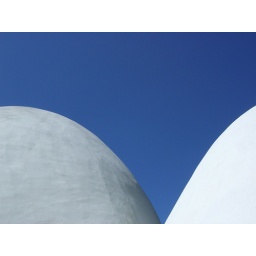
My house - the roof in sunlight